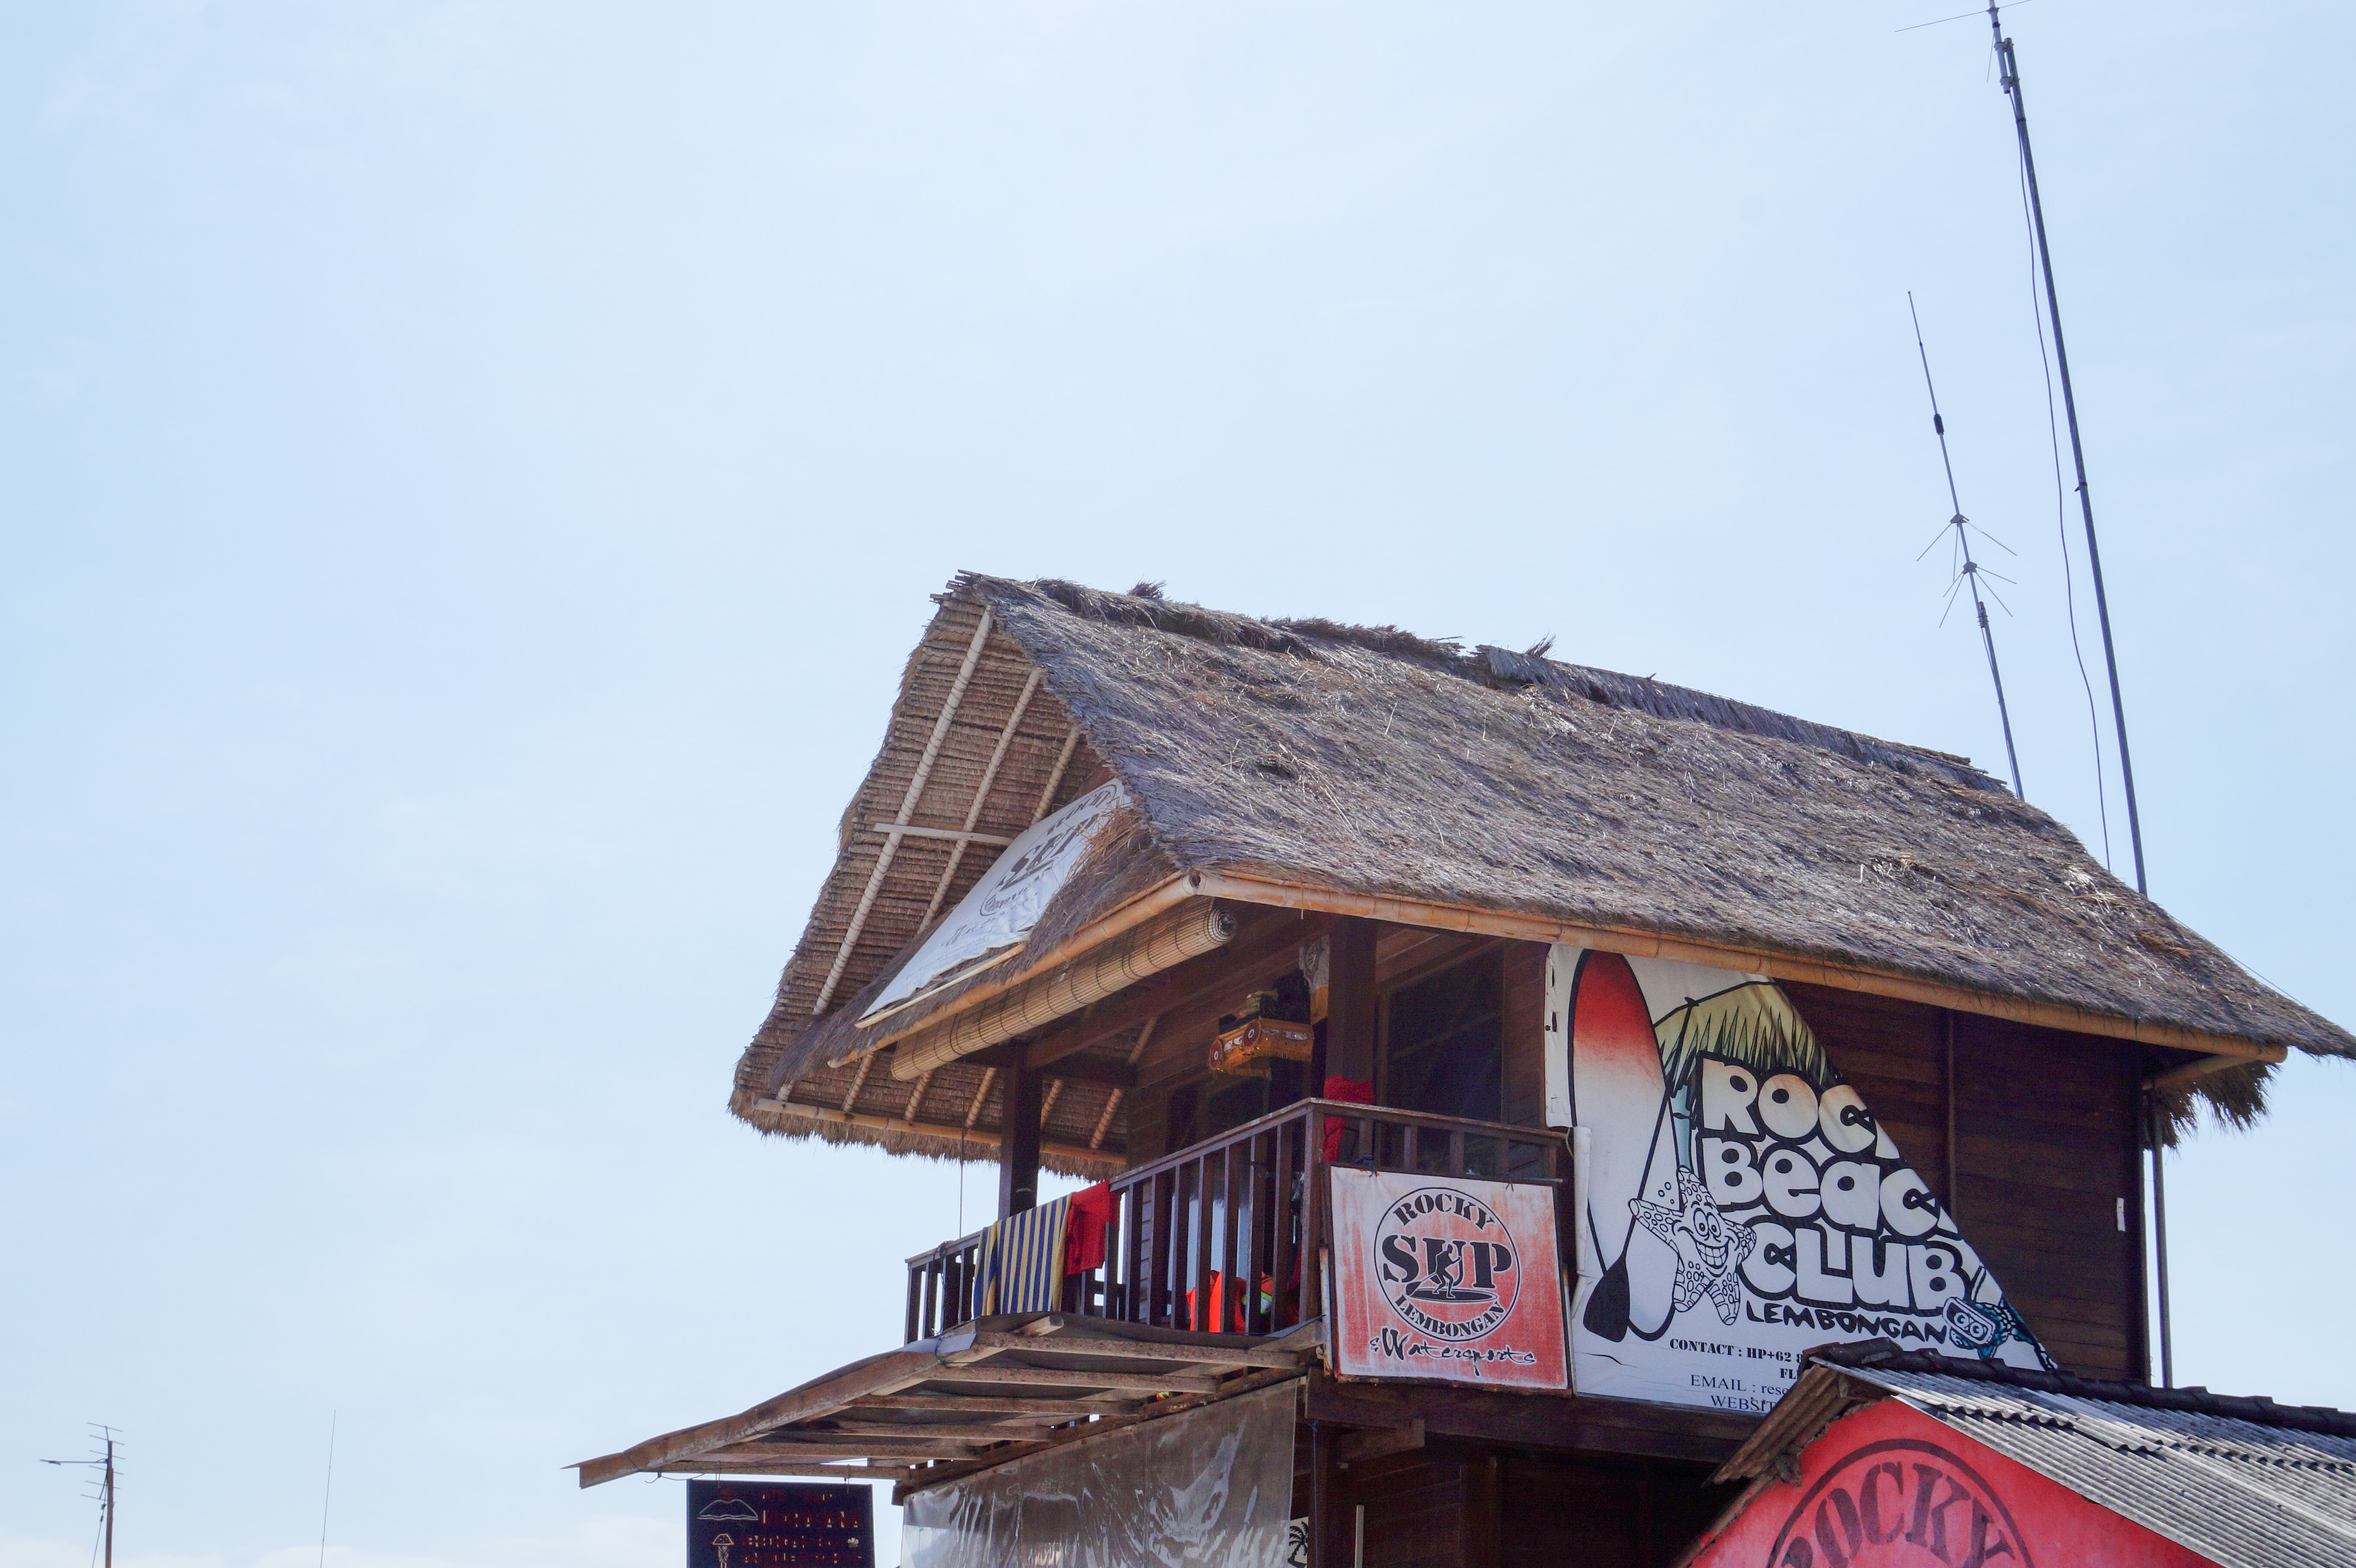
house, roof, tower